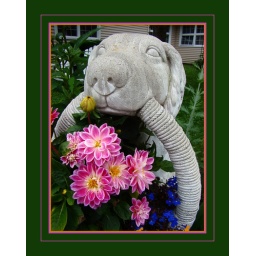
Good boy! This dog greets visitors with beautiful flowers in Chester, CT.